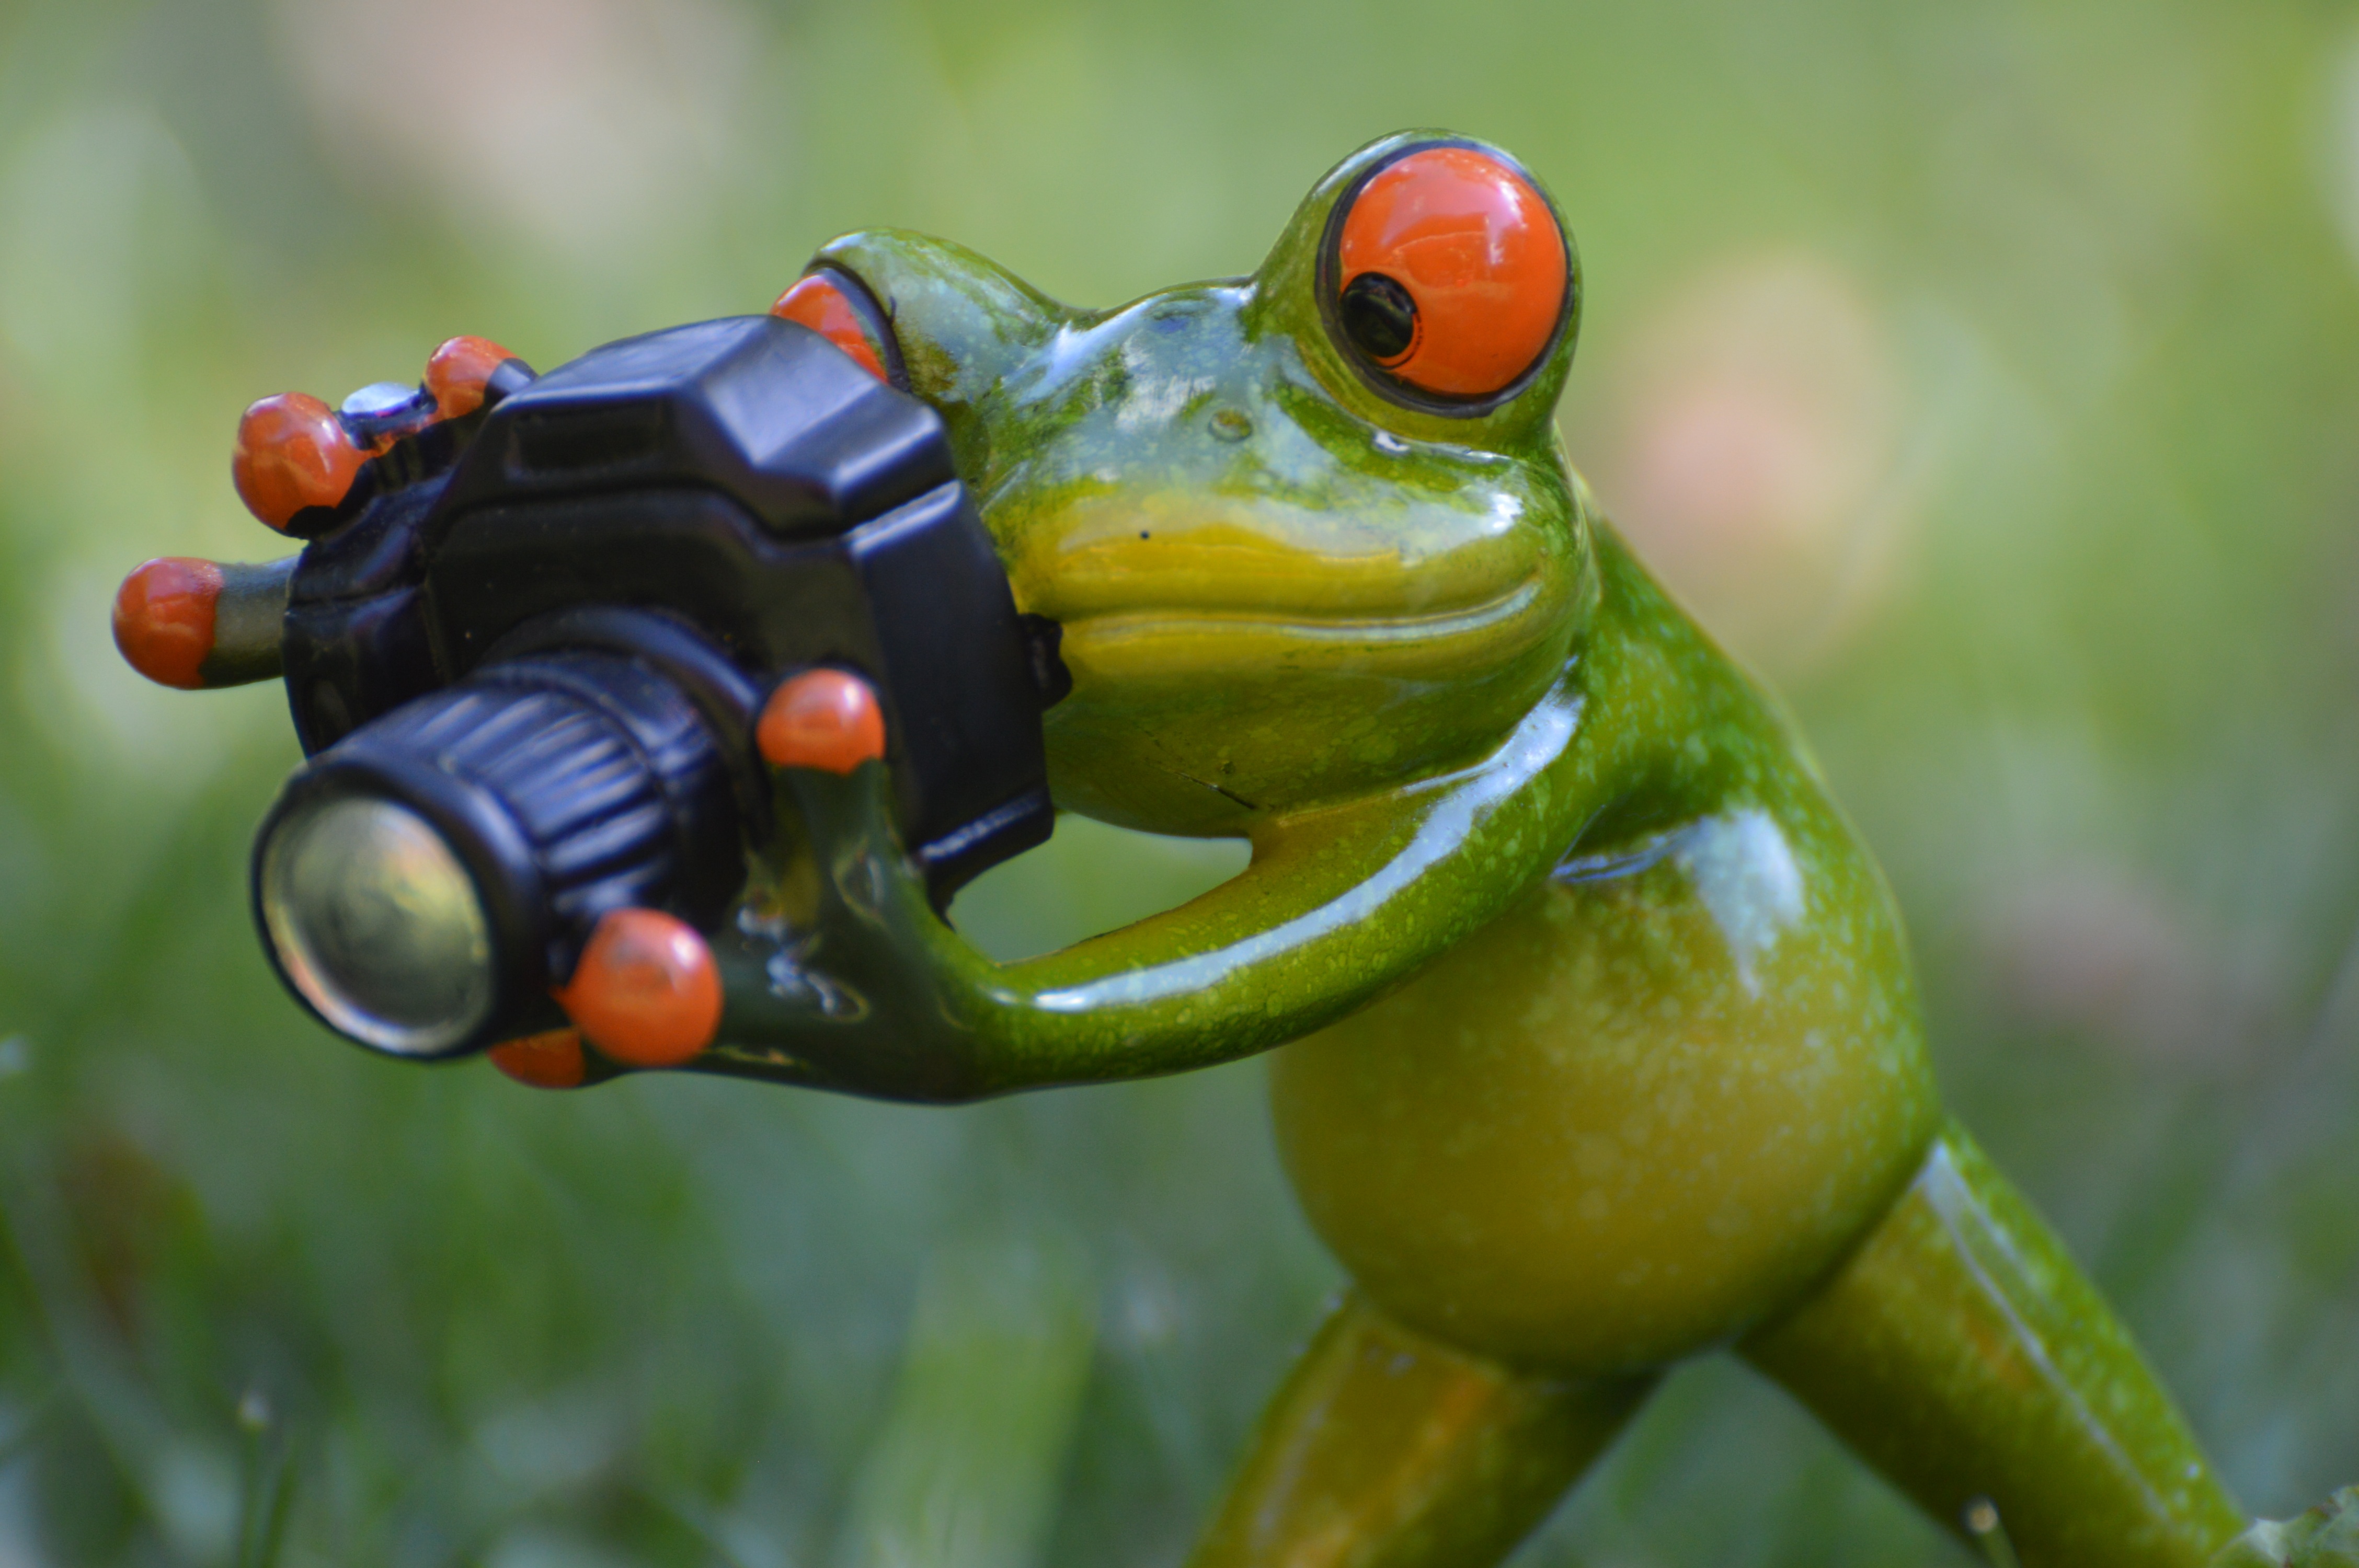
nature, camera, photographer, animal, wildlife, green, frog, amphibian, fauna, tree frog, close up, fun, photograph, vertebrate, funny, animal world, salamandra, macro photography, ranidae, salamandridae, european fire salamander